Khaldounia

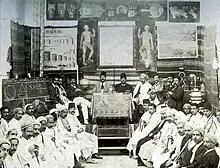
Khaldounia class in 1908

Khaldounia was established by Young Tunisians led by Bechir Sfar, who aimed to spread the scientific knowledge in the Arabic culture. He had the support of René Millet, the French resident-general in Tunisia who was in charge of writing the madrasa's status that excluded political and religious discussions and emphasized on the importance of critical thinking.